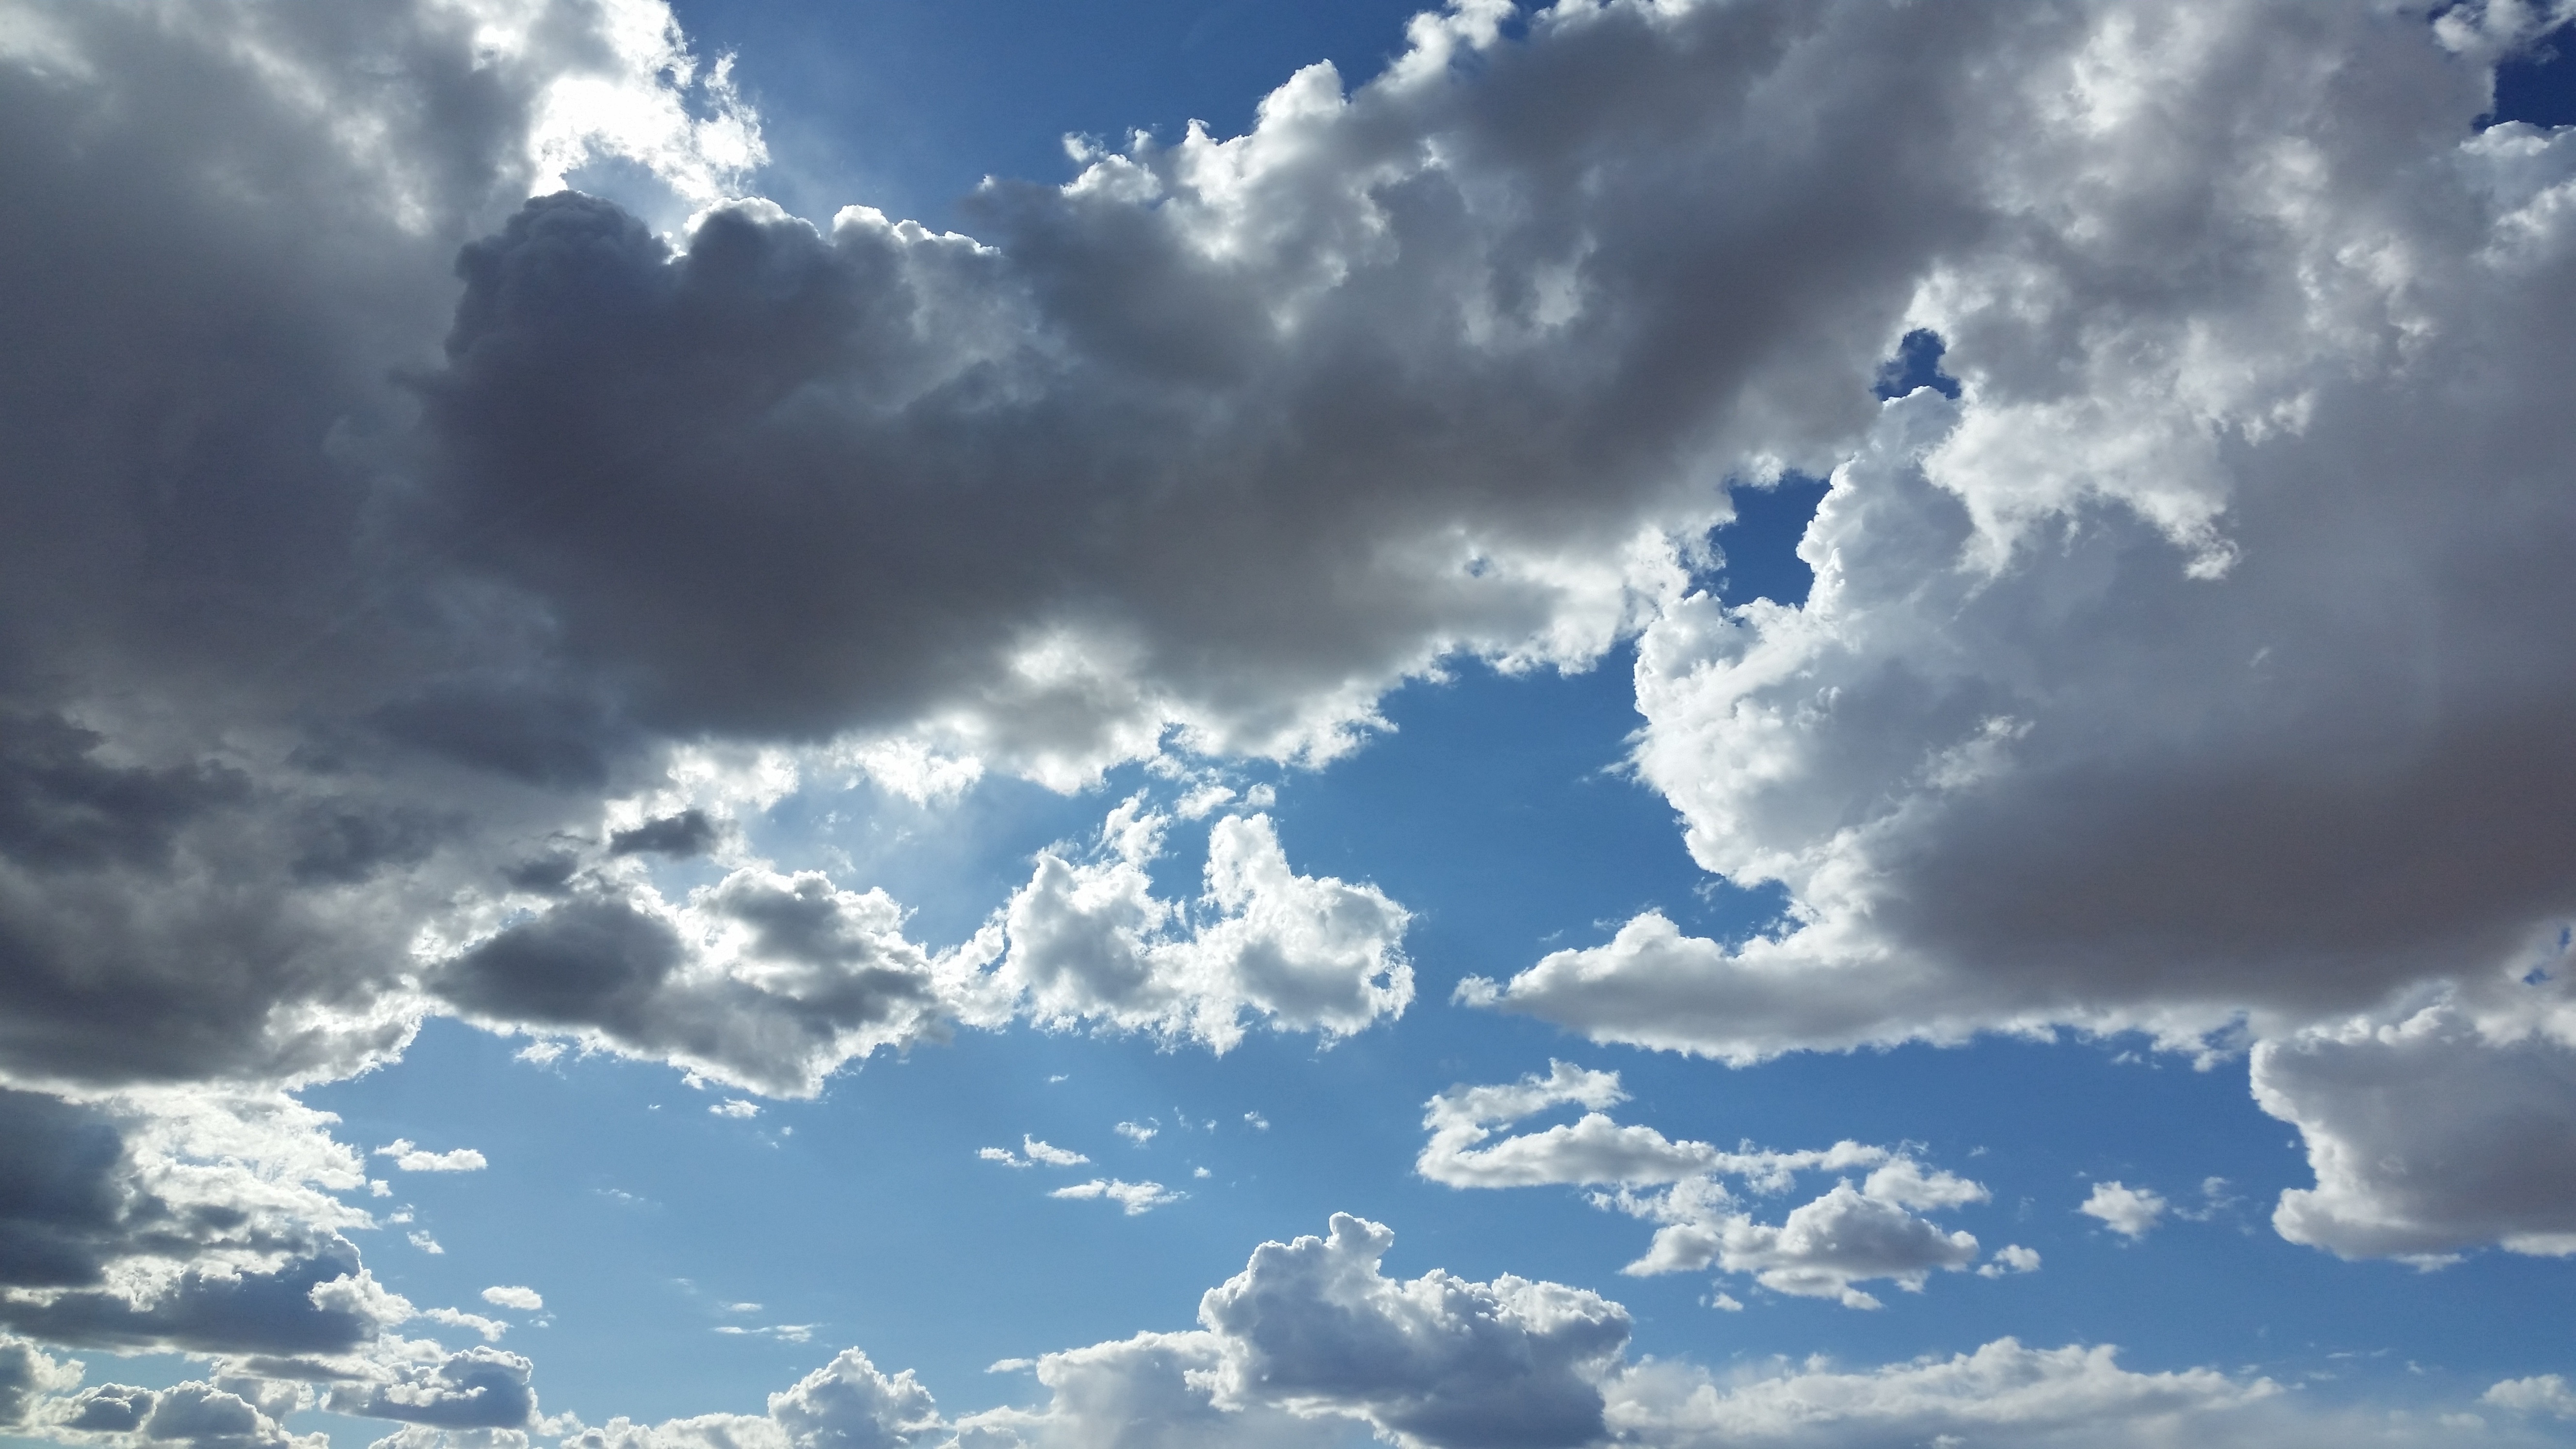
horizon, light, cloud, sky, sunlight, cloudy, atmosphere, daytime, cumulus, blue, clouds, meteorological phenomenon